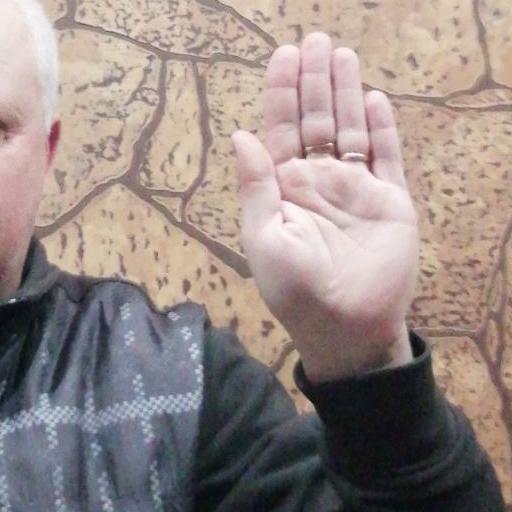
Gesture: stop